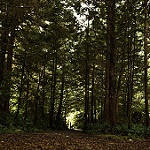
Scene: Outdoor